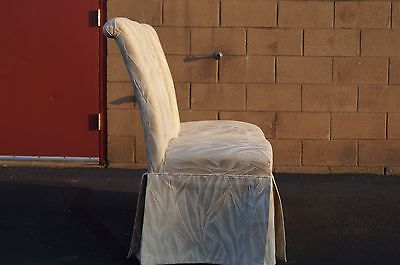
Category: chair